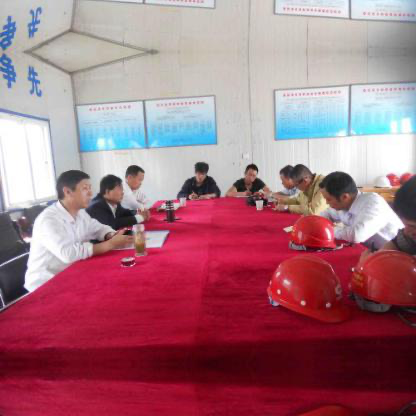
Objects in the image:
label: head
label: head
label: head
label: head
label: head
label: head
label: head
label: head
label: head